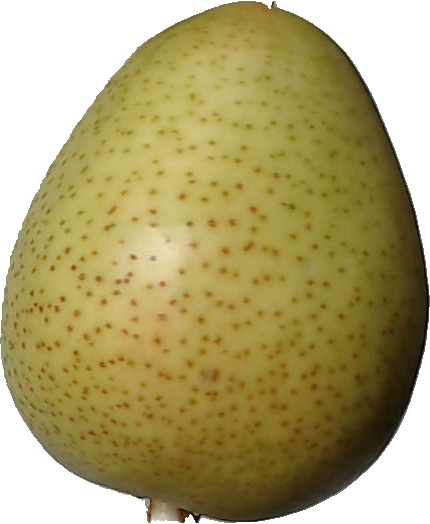
Label: pear_1